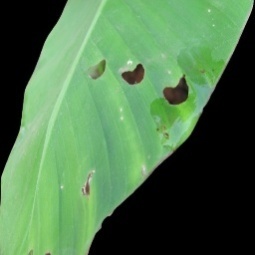
Label: Healthy